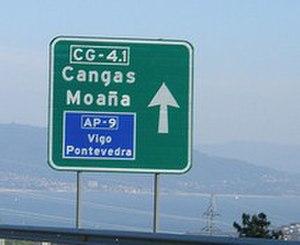
Une voie rapide ou voie express est en Europe une route réservée à la circulation des véhicules motorisés et dont les croisements sont réduits, supprimés ou aménagés afin d'éviter les arrêts de circulation, mais qui n'atteignent pas les caractéristiques des autoroutes auxquelles elles peuvent ressembler. La définition exacte de la route expresse peut sensiblement varier selon les conventions internationales.